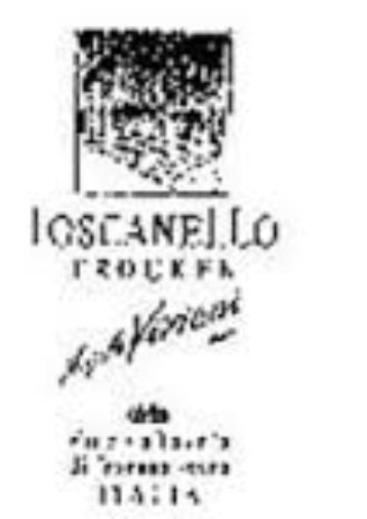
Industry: Necessities